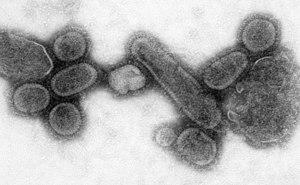
Virus reconstitué de la grippe espagnole, celui qui est le plus proche par ses effets sur l'organisme du virus H5N1. Photographie électronique du Virus de 1918 rétrospectivement reconstitué par génie génétique à partir d'échantillons de restes humains de 1918. 日本語: 患者の遺体から見つかったゲノムより復元されたスペインかぜウイルス. Italiano: Immagine al microscopio elettronico del virus del 1918 (ricreato in laboratorio). Português: Vírus da gripe espanhola reconstituído. Español: Imagen al microscopio electrónico del virus de 1918 (recreado en laboratorio). 中文: 重建的西班牙流感病毒。. Türkçe: Yeniden yaratılmış 1918 influenza virüsü. Magyar: A spanyolnátha egykori áldozataiból nyert mintából kitenyésztett kórokozó elektronmikroszkópos képe. עברית: מבנה נגיף השפעת הספרדית 한국어: 스페인 독감 바이러스의 사진. Íslenska: Endurgerður vírus sem ræktaður var úr manni sem lést árið 1918. Latina: Imago cum microscopio viri. Sunda: Wangun ulang virus flu 1918.
La paléovirologie est l'étude des virus ou d'anciennes souches virales qui existaient dans le passé et qu'on ne retrouve plus aujourd'hui. Elle cherche à retracer les vagues d’infections virales passées et parvenir à comprendre comment les organismes infectés ont su se prémunir de ces attaques. De cette façon, les connaissances acquises contribuent à fournir un cadre conceptuel et les outils nécessaires pour le développement de nouvelles stratégies médicales de lutte contre les virus pathogènes.
La pandémie grippale de 1918, dite « grippe espagnole », est due à une souche particulièrement virulente et contagieuse qui s'est répandue de 1918 à 1919. Bien que les premiers cas connus soient apparus aux États-Unis, on lui a attribué le nom de « grippe espagnole » car l'Espagne — non impliquée dans la Première Guerre mondiale — fut le seul pays à publier librement les informations relatives à cette épidémie.